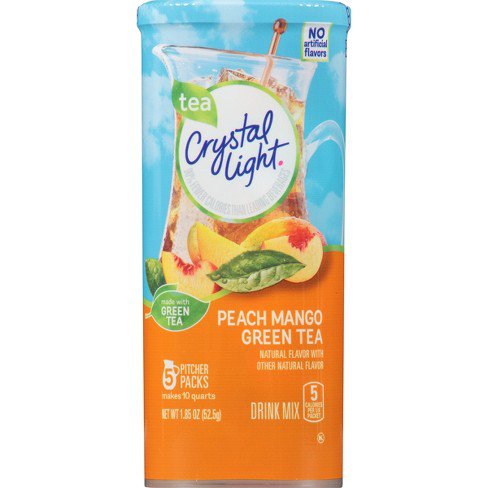
Label: Mango